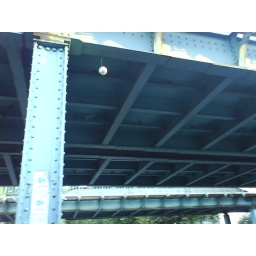
Disco ball under a city train bridge =)